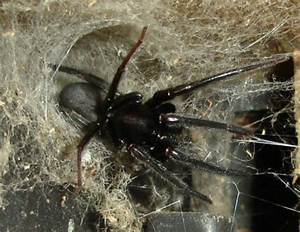
Label: spider